Hafsat Mohammed Baba

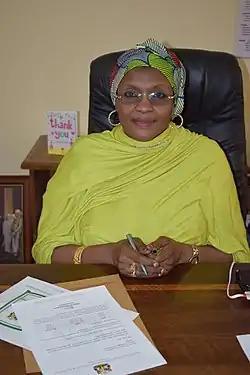

Hafsat Mohammed Baba (born 17 July 1957), is the former Commissioner for Human Services and Social Development in Kaduna State. She was reappointed Commissioner Human Services and Social Development in July 2019 after serving as Commissioner of Women Affairs and Social Development from 2017 to April 2019. The new portfolio meant the erstwhile Ministry of Women Affairs and Social Development was expanded to include Human Services, Youth Development and Arts & Culture which had hitherto been in other Ministries.